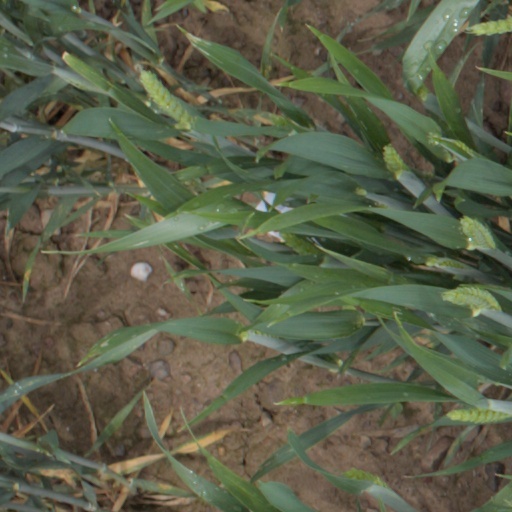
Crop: wheat